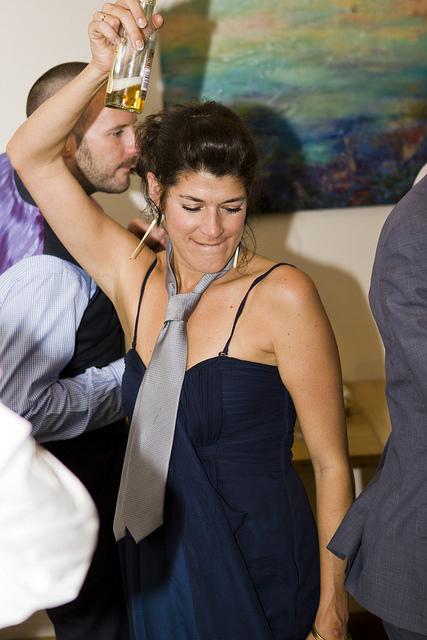
a girl is wearing a tie and a dress